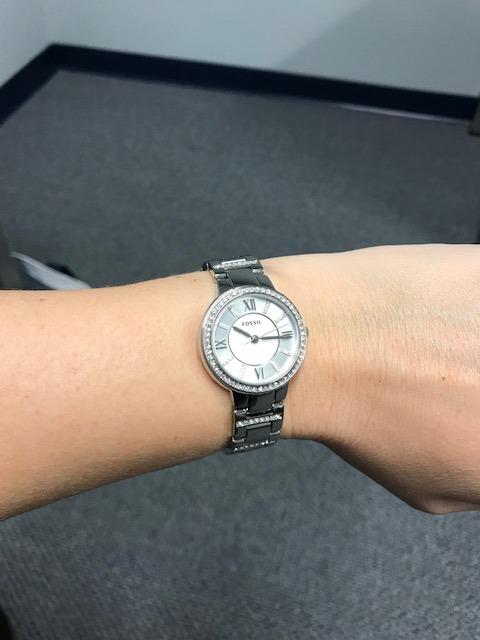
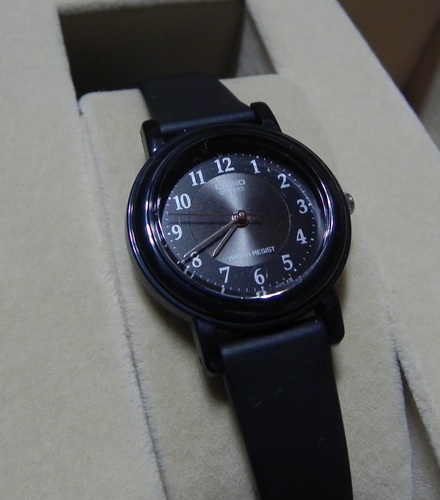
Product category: accessories_watch
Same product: no